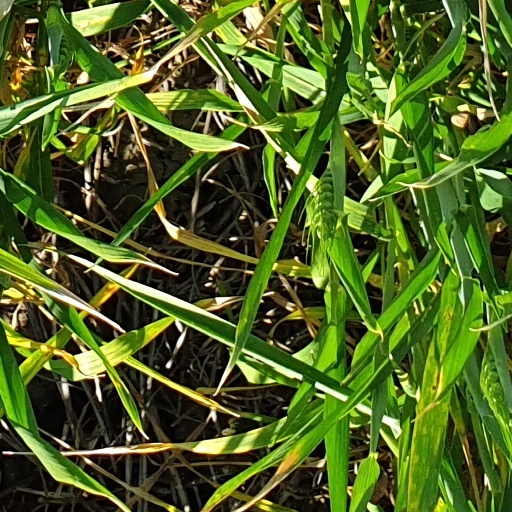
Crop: wheat